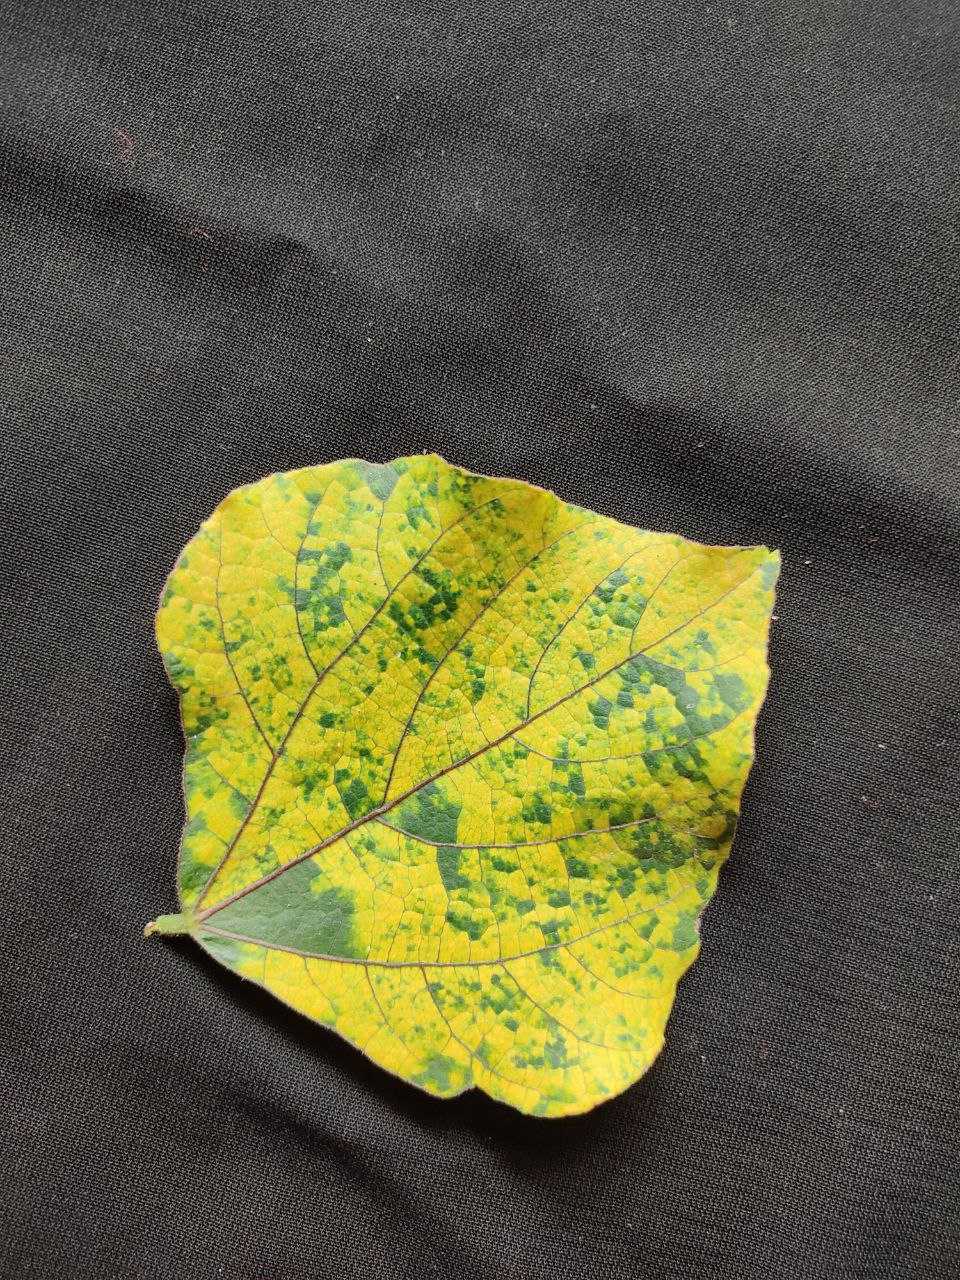
Crop: bean
Leaf condition: Mosaic Virus